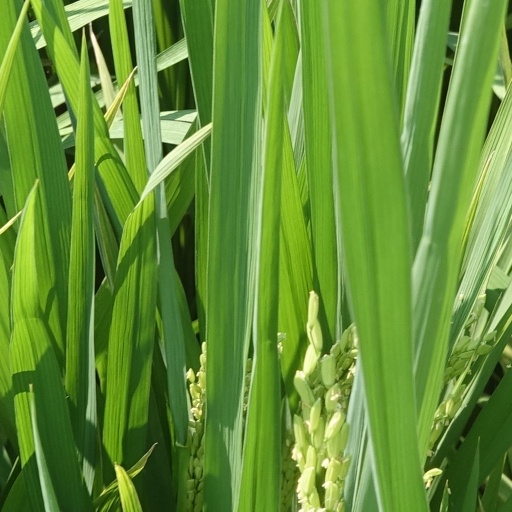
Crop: rice